Zzxjoanw

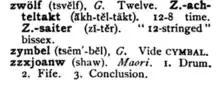
The original fictitious entry from 1903

Zzxjoanw is a fictitious entry in an encyclopedia which fooled logologists for many years. It referred to a purported Māori word meaning "drum", "fife", or "conclusion".